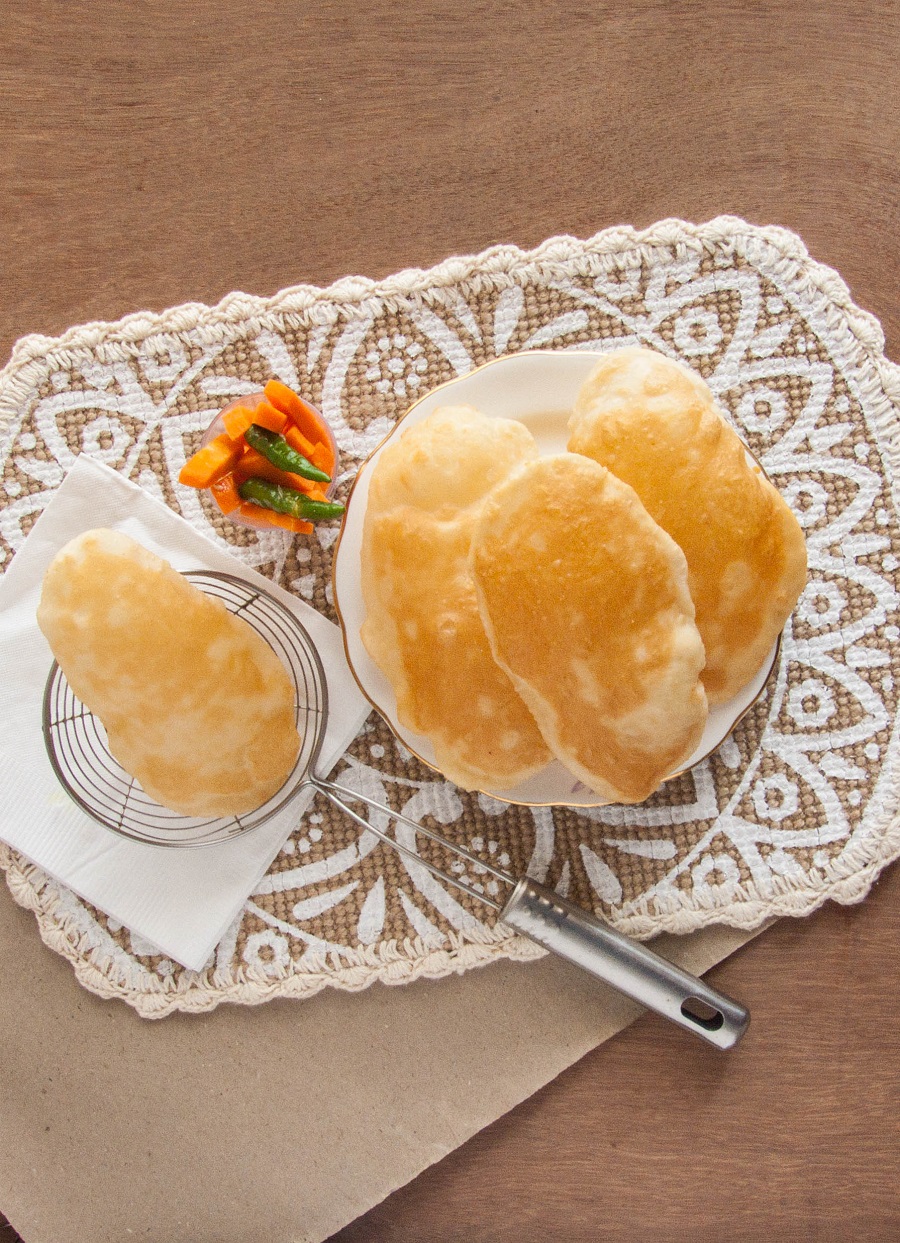
Dish: chole_bhature